McDonnell Douglas DC-9

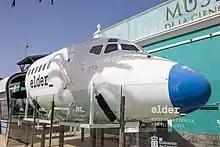
Preserved front section at Elder Museum, Canary Islands

The DC-9-40 is a further lengthened version. With a longer fuselage, accommodation was up to 125 passengers. The Series 40 was fitted with Pratt & Whitney engines with thrust of . A total of 71 were produced. The variant first entered service with Scandinavian Airlines System (SAS) in March 1968.